Cash Money Records

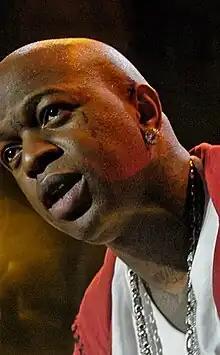
Bryan "Baby" Williams "(pictured)" founded Cash Money Records in 1991 with his brother Ronald "Slim" Williams.

Cash Money's first artist, New Orleans–based rapper Kilo G, issued his debut album, "The Sleepwalker", in 1992 as the label's first release. The label then signed the hip hop group U.N.L.V., composed of rappers Lil Ya, Tec 9 and Yella Boy. They released the projects "6th & Baronne" (1993), "Mac Melph Calio" (1995), and "Uptown 4 Life" (1996) under the label. They were some of the original bounce rappers that help create a sound in New Orleans, along with the label's following releases. Kilo G's second and final album, "The Bloody City" (1995), was the label's first project to be produced entirely by Mannie Fresh, who would do so on most of the label's following releases. Kilo G was murdered in 1997. From 1993 to 1995, the label signed several other hip hop artists in the New Orleans area, including B.G., Lil Wayne, and Juvenile, each of whom already had buzz in the streets.